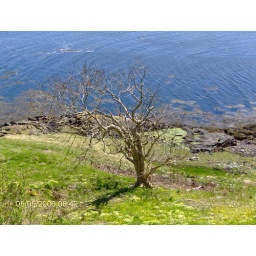
An old tree down near the loch that surrounds the castle